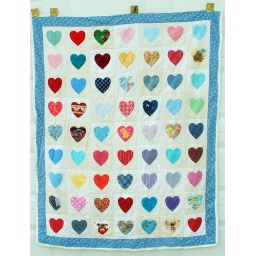
Appliqued the hearts using the freezer paper method while sitting in the car waiting for the kids to get out of school.